Stephen Belichick

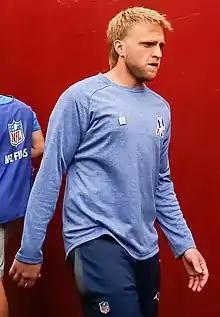
Belichick in 2021

Stephen C. Belichick (born March 25, 1987) is an American college football coach who is the defensive coordinator at the University of North Carolina at Chapel Hill, a position he has held since 2025. He was an assistant coach for the New England Patriots of the National Football League (NFL) from 2012 to 2023.